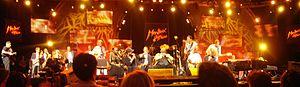
B.B. King, de son vrai nom Riley B. King, né le 16 septembre 1925 à Itta Bena, dans le Mississippi aux États-Unis et mort le 14 mai 2015 à Las Vegas, était un guitariste, compositeur et chanteur de blues américain. Il est considéré comme l'un des meilleurs musiciens de blues, et a eu une influence considérable sur de nombreux guitaristes.